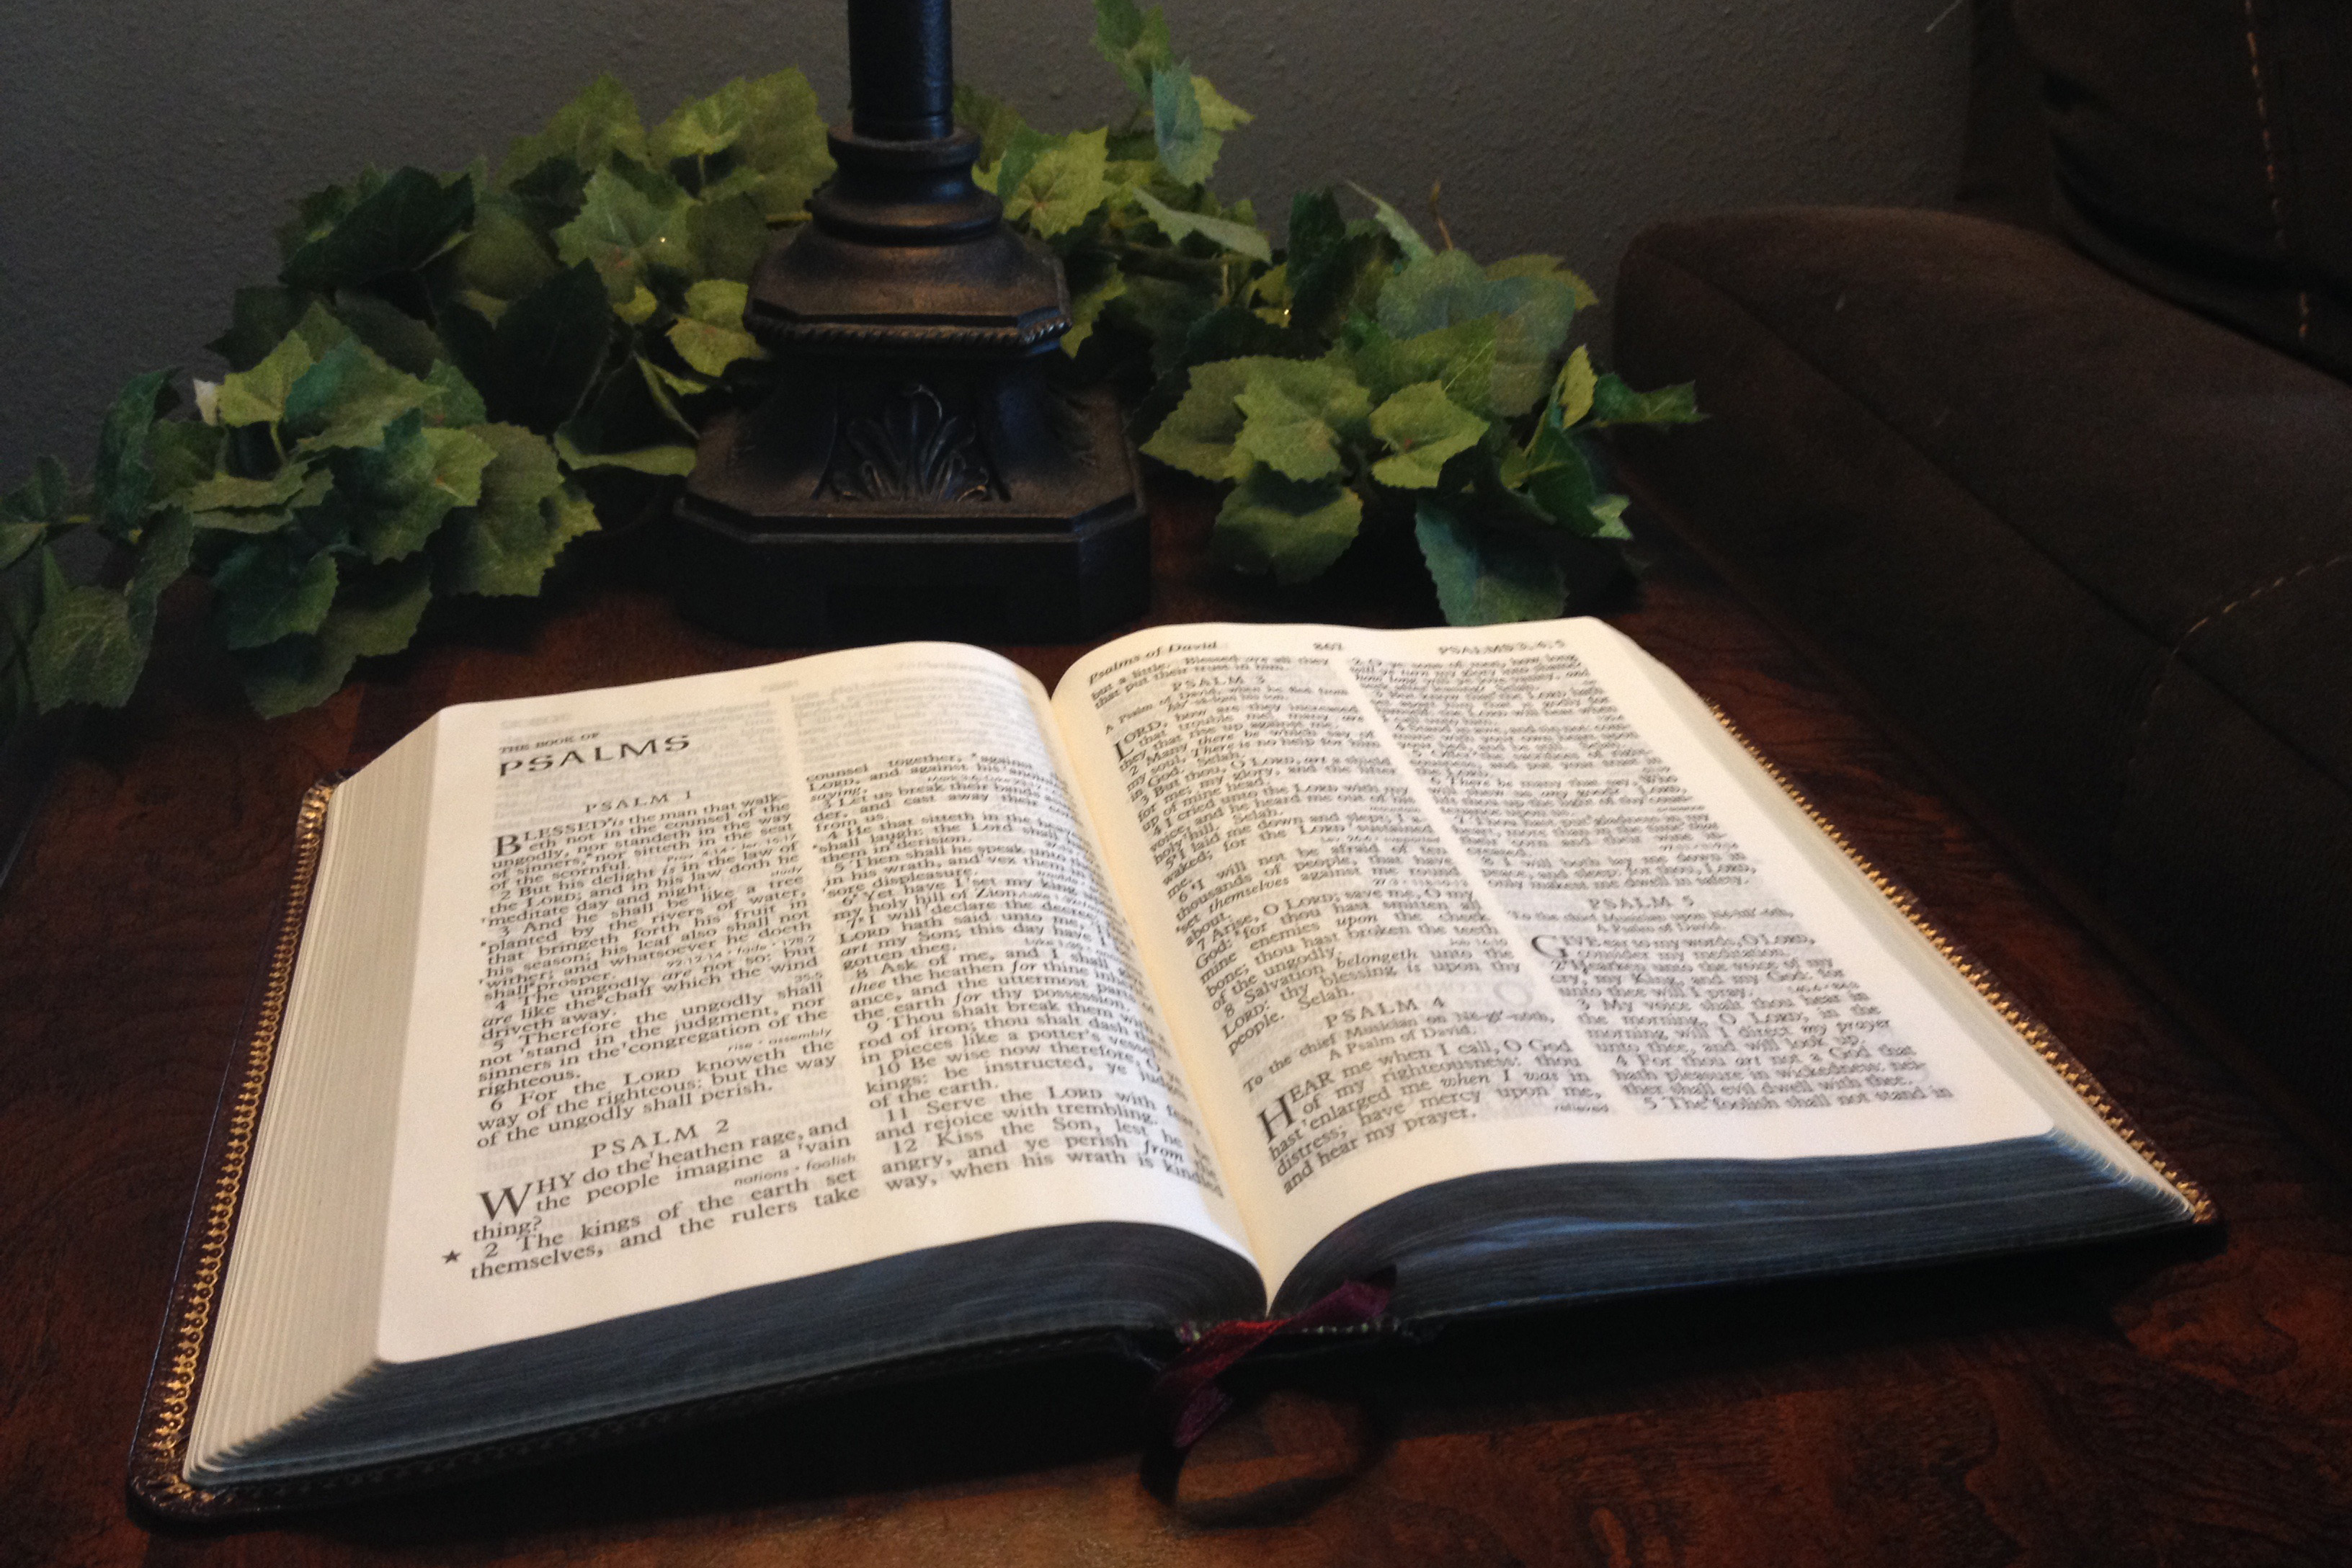
book, text, reading, publication, font, table, furniture, room, plant